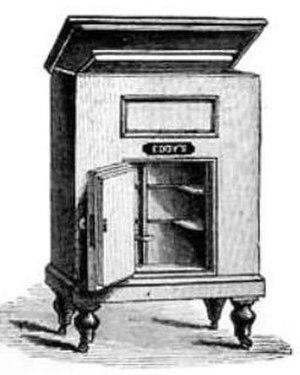
Le commerce de la glace est une industrie du XIXᵉ siècle dont l'objet est la récolte de blocs de glace d'origine naturelle, ensuite vendus aux commerçants, aux industriels et aux particuliers. La glace était récoltée à la surface des étangs et des cours d'eau gelés puis stockée dans des glacières avant d'être transportée par navire ou par train jusqu'aux clients dans le monde entier. Ce commerce révolutionna l'industrie agroalimentaire, mais fut supplanté au début du XXᵉ siècle par la production artificielle de glace.